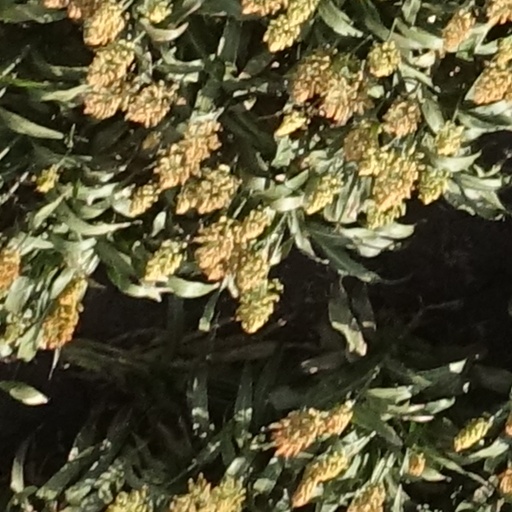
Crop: sorghum